Australia in the Second Boer War

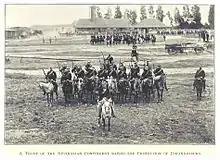
A troop of the Australian Contingent raised for the protection of Johannesburg (1899).

A Boer force of mostly farmer volunteers, formed up as mounted infantry, armed primarily with German built Mauser Model 1895 rifles. The effectiveness and superiority of this weapon over the British Lee–Metford and Lee–Enfield Mark I, led to the development of the Pattern 1913 Enfield, and the upgrading of the Lee–Enfield to the SMLE Mark III, which would be the stock rifle of choice for most British Empire armies in World War I. These highly mobile mounted infantry formed the basis of the Boer Commando, which was the primary organisational unit of the Boers.